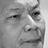
Emotion: sad